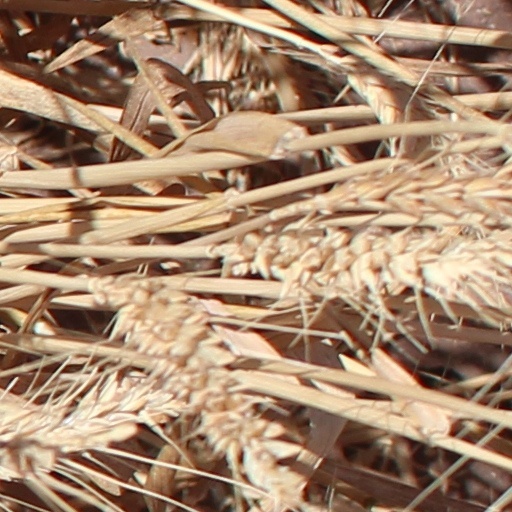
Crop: wheat